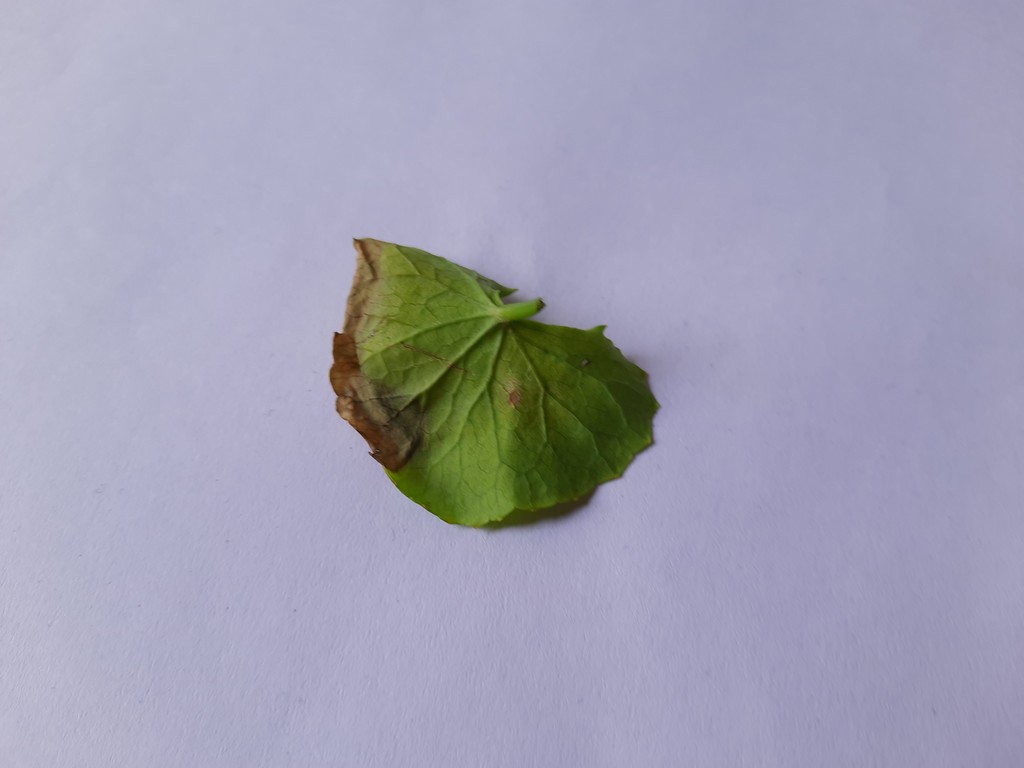
Label: Unhealthy